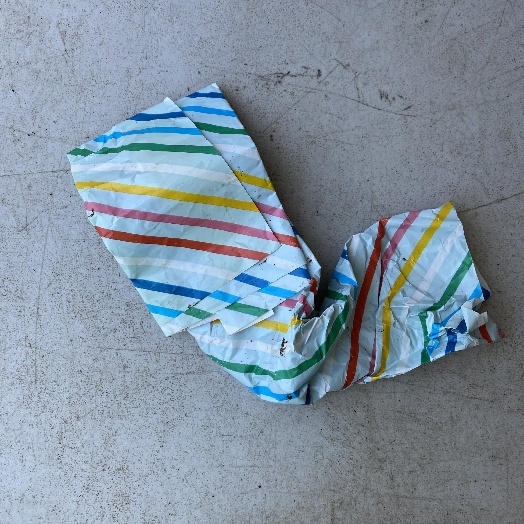
Label: Paper